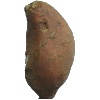
Label: potato_sweet